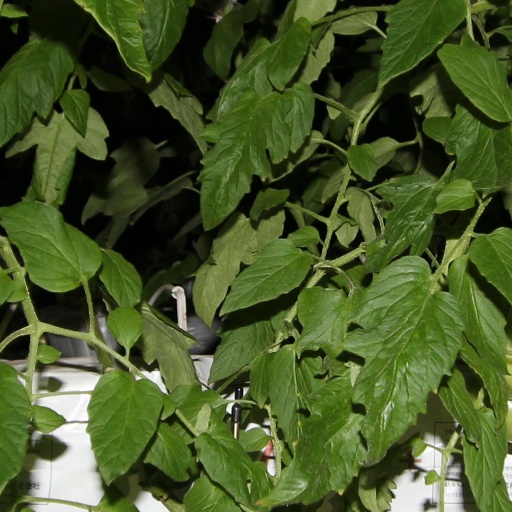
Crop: tomato